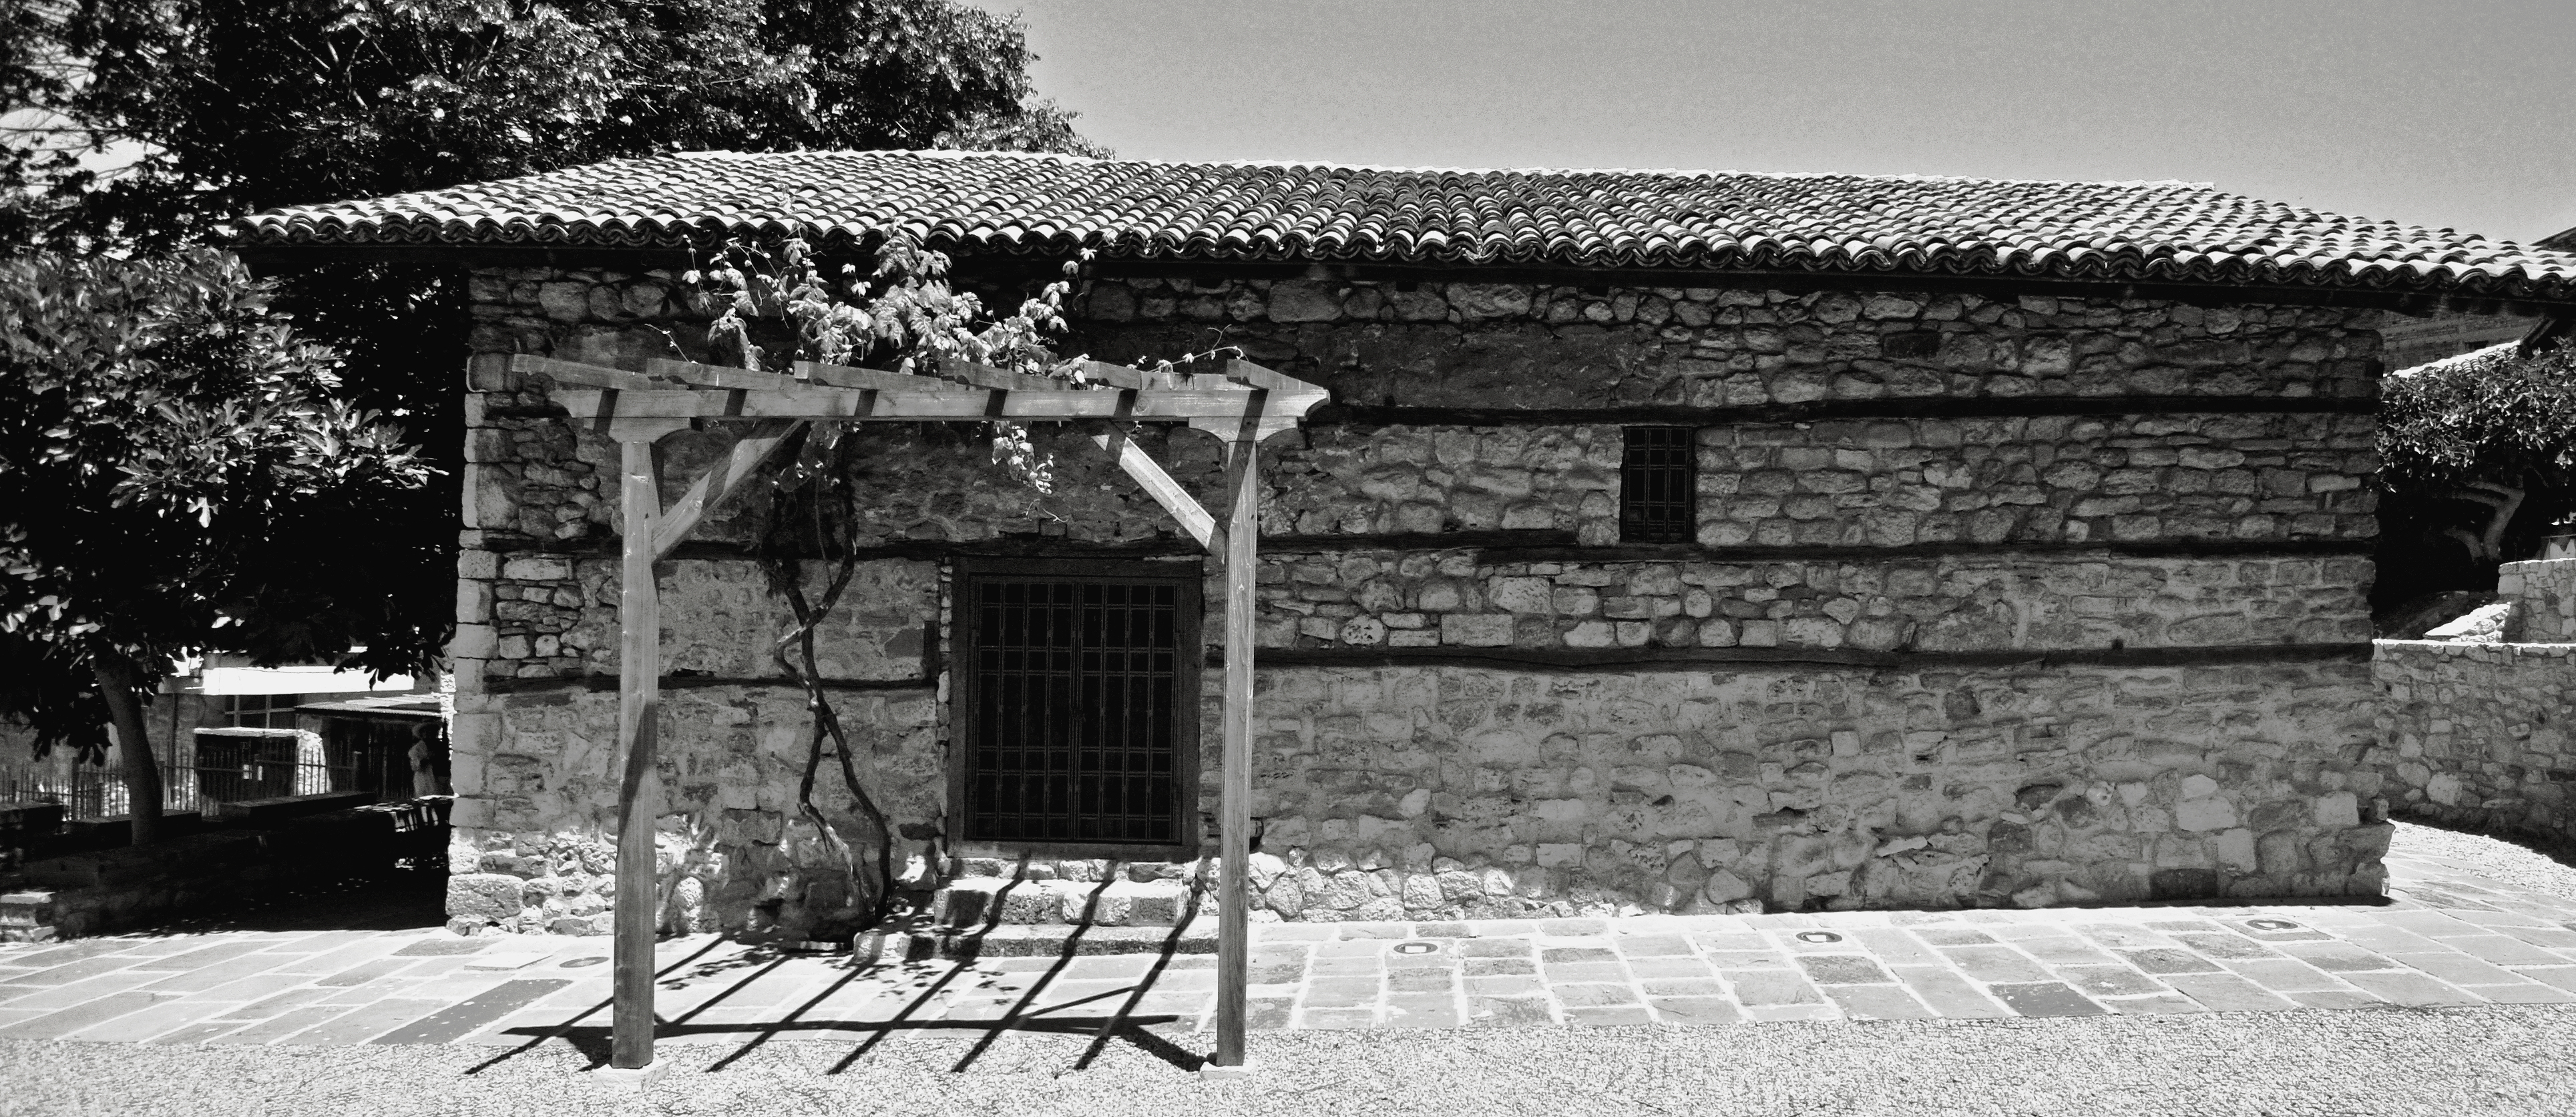
sea, coast, snow, black and white, architecture, wood, white, house, home, stone, shack, europe, museum, cottage, facade, church, exterior, black, monochrome, brick, cool image, single, tiles, europa, history, christianity, orthodox, nave, unesco, eastern, apse, brickwork, worldheritage, bulgaria, burgas, biserica, arhitectura, orthodoxy, ortodoxa, fresca, caramida, zidarie, piatra, nesebar, bulgarian, nessebar, mesembria, muzeu, nesebur, fatada, churchoftheholysaviour, olane, svetispas, monochrome photography